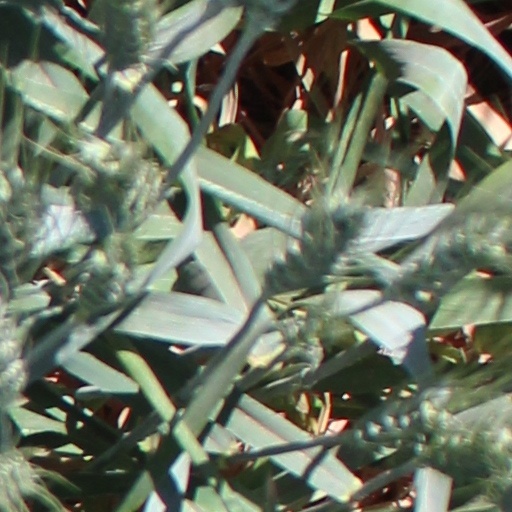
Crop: wheat